Durham Police Department (North Carolina)

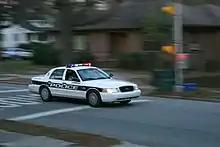
Durham Police Crown Victoria

The Durham Police Department utilizes many different types of vehicles to accomplish its mission. The primary marked patrol vehicle of the Durham Police Department is the Dodge Charger. Uniform patrol sergeants and K9 units are equipped with a Chevrolet Tahoe. While the Ford Crown Victoria has almost been completely phased out of the fleet, a number remain as spare line cars. Similarly, the Department still employs many Chevrolet Impalas for assignments not requiring marked vehicles as it continues the transition to a Dodge Charger and Ford Explorer Interceptor unmarked fleet. Downtown units use Trek bicycles and Polaris EFI 500 UTVs for patrolling nearby trails and special events downtown. The motor unit utilizes Harley-Davidson Electra Glide motorcycles.